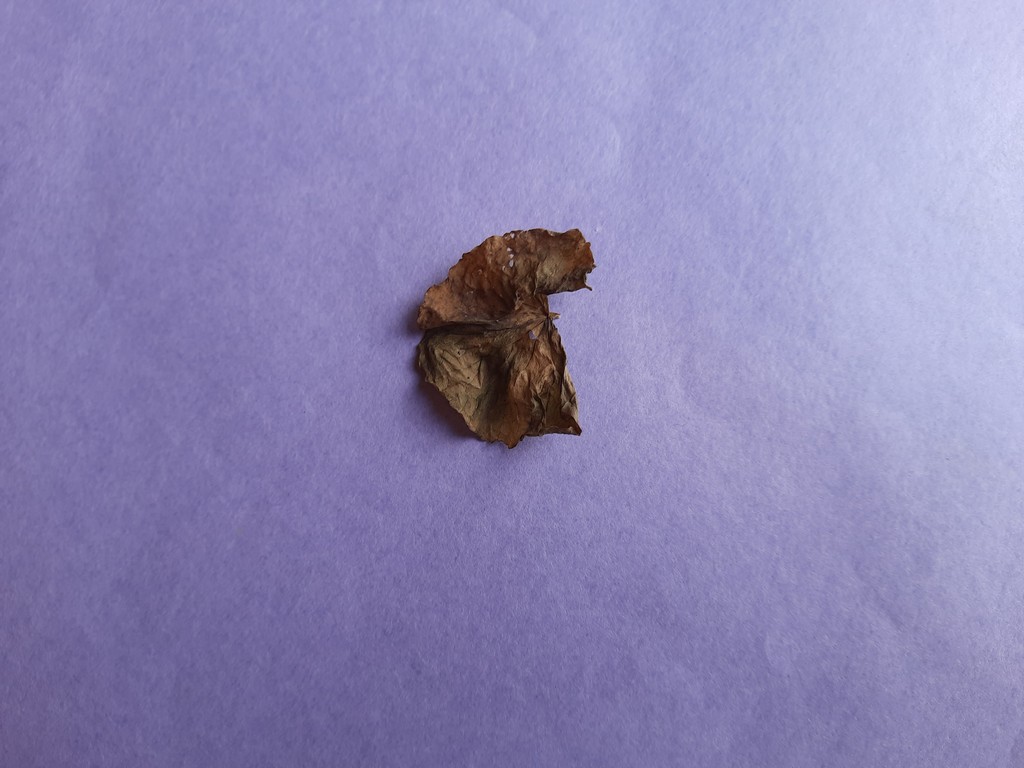
Label: Dried